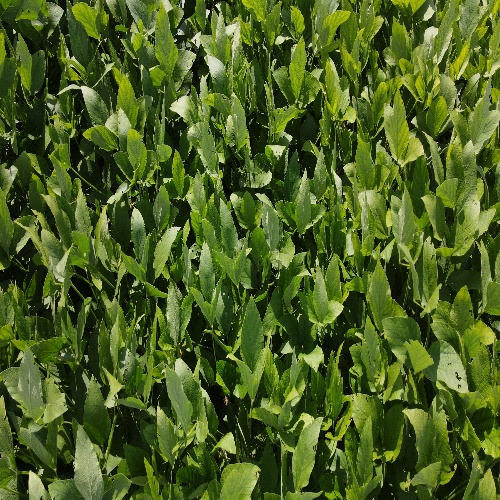
Label: Caterpillar